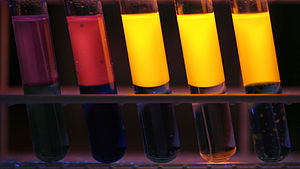
Nile blue
Nile blue i vand (underfasen) og i ethylacetat (overfasen) i UV-lys (366 nm).